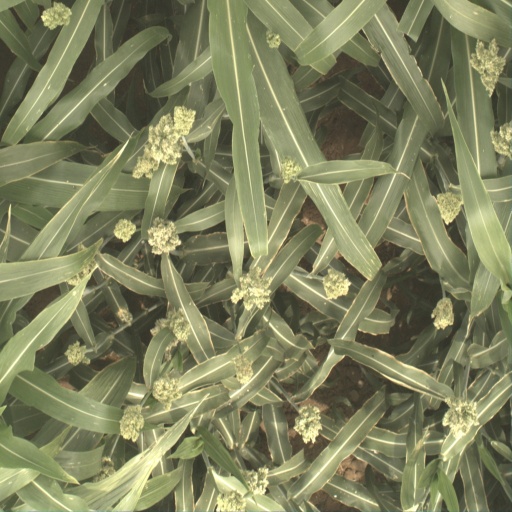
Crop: sorghum